Rio Linda, California

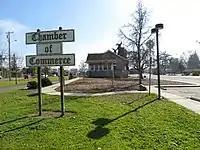
Chamber of Commerce

The Rio Linda/Elverta community is located on part of the Rancho Del Paso Mexican land grant of 1844. In 1910, a Fruit Land Company of Minneapolis acquired of the Grant and in 1912 the area was subdivided. Renamed Rio Linda in 1913, it was known as "Dry Creek Station", a flag stop for the Northern Electric Railroad, renamed the Sacramento Northern Railway after joining the San Francisco–Sacramento system to improve service the Sacramento Valley. Two families settled in Rio Linda by 1912, three more arrived in 1913, and nine more in 1914. By 1918, approximately 50 families in the community, mostly of Scandinavian and German descent. By 1920, poultry farming had proved to be feasible in the area which was advertised throughout several Eastern states during the 1920s. The Sacramento Northern Railway stopped commuter services in 1940, redirecting focus to freight in the wake of World War II. An association was formed between Rio Linda and Elverta in 1942 as the area became more well known for its excellent poultry production. Steady growth throughout the second half of the 1900s aided by its proximity to the Sacramento metropolitan area and an urban exodus known as white flight from the early 1950s to the mid-1960s.